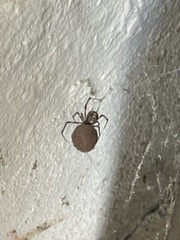
Species: Parasteatoda_tepidariorum